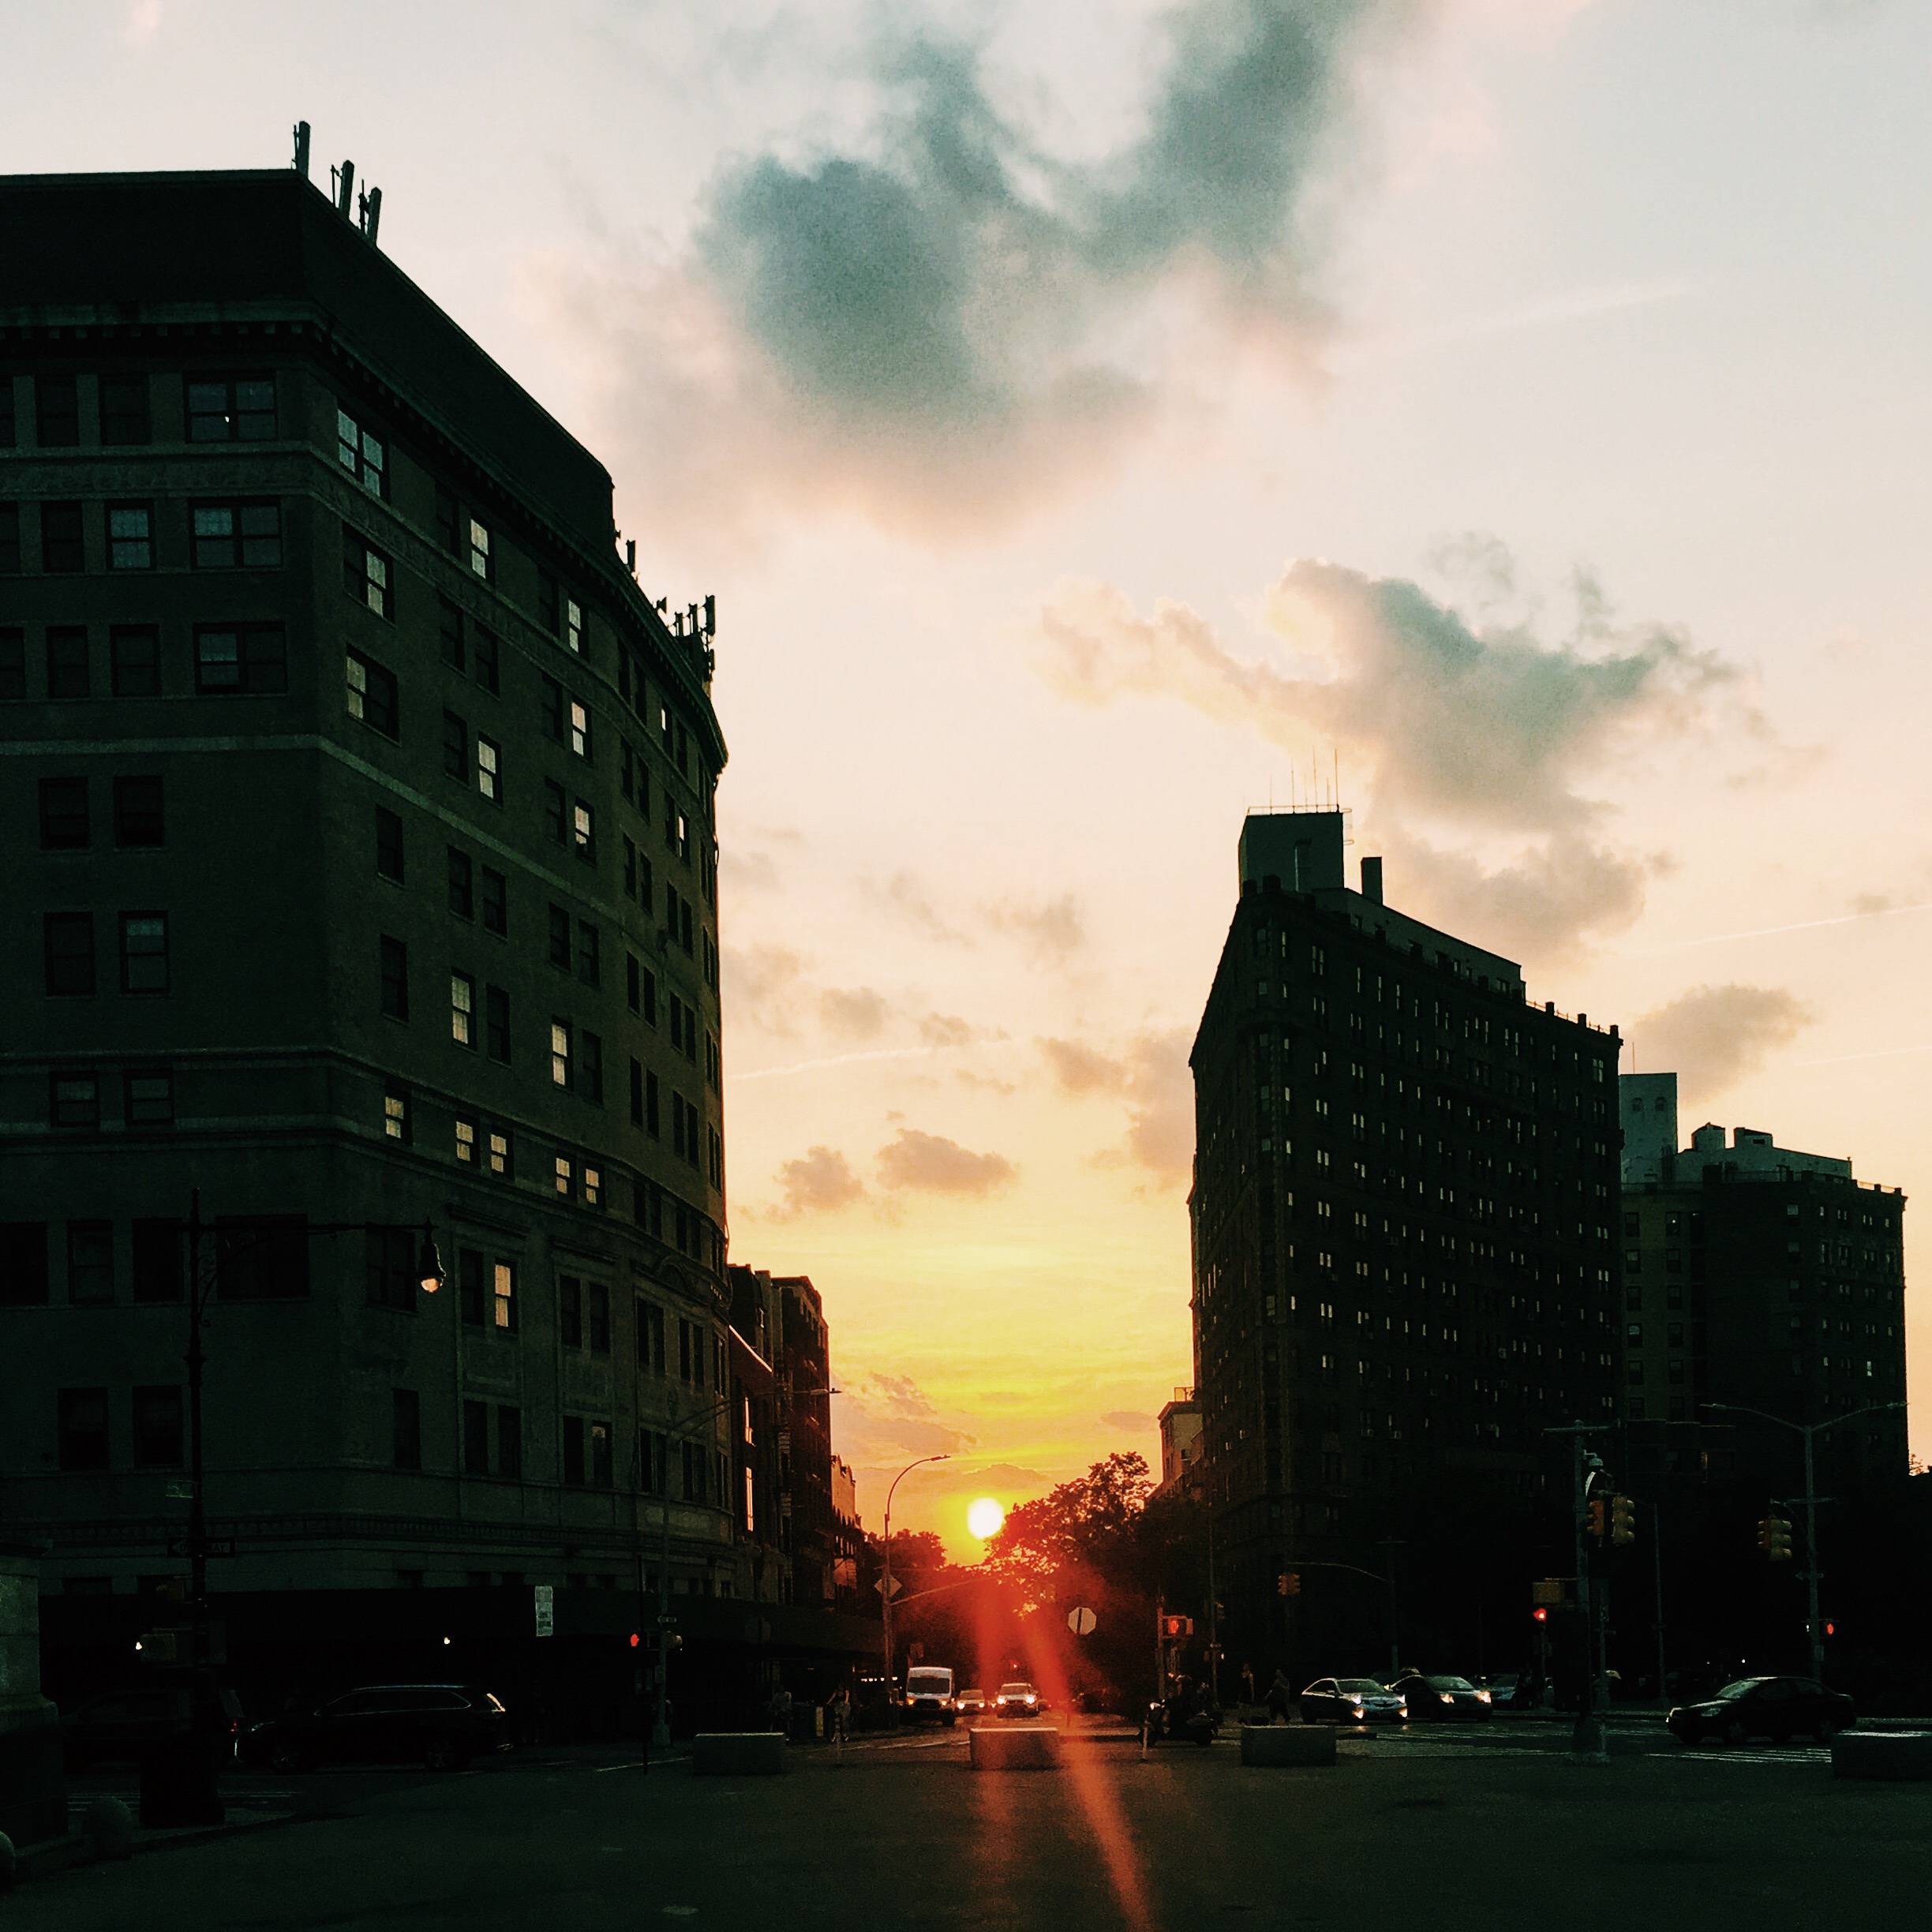
horizon, cloud, sky, sunset, road, skyline, street, morning, dawn, city, skyscraper, cityscape, downtown, dusk, evening, infrastructure, metropolis, urban area, atmospheric phenomenon, human settlement, metropolitan area